Anna Kashfi

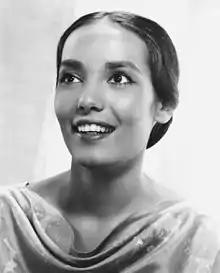
Kashfi in "Night of the Quarter Moon" (1959)

Anna Kashfi (born Joan O'Callaghan; 30 September 1934 – 16 August 2015) was an Anglo-Indian actress who had a brief Hollywood career in the 1950s but was better known for her tumultuous marriage to film star Marlon Brando and the controversies surrounding their son.